Laves phase

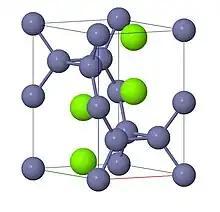
Unit cell of Laves phase with MgZn structure (Mg atoms are green).

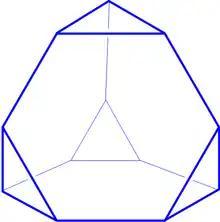
Laves polyhedron

Laves phases are intermetallic phases that have composition AB and are named for Fritz Laves who first described them. The phases are classified on the basis of geometry alone. While the problem of packing spheres of equal size has been well-studied since Gauss, Laves phases are the result of his investigations into packing spheres of two sizes. Laves phases fall into three Strukturbericht types: cubic MgCu (C15), hexagonal MgZn (C14), and hexagonal MgNi (C36). The latter two classes are unique forms of the hexagonal arrangement, but share the same basic structure. In general, the A atoms are ordered as in diamond, hexagonal diamond, or a related structure, and the B atoms form tetrahedra around the A atoms for the AB structure.